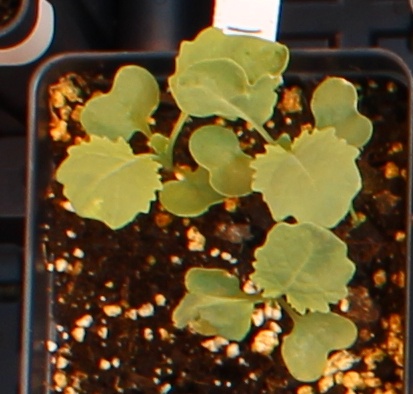
Label: Canola